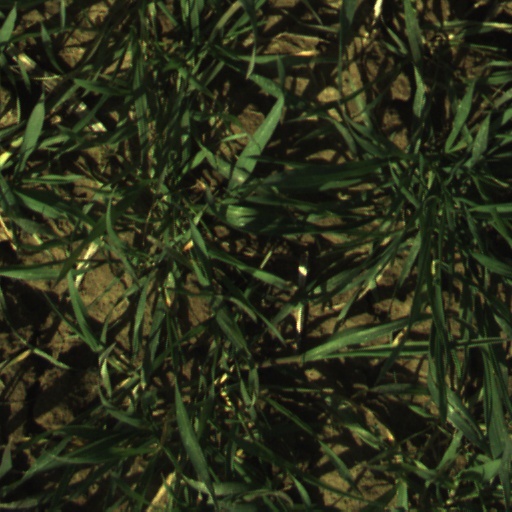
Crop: wheat